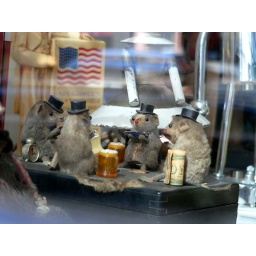
Mice playing poker in the window of an antique store on 25th street